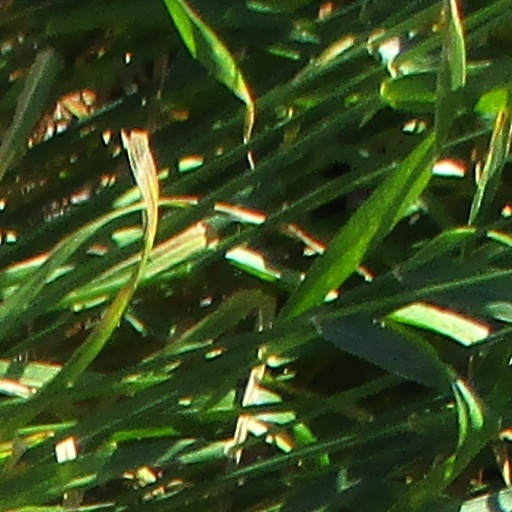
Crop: wheat